Roberta Metsola

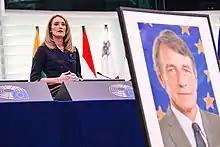
Metsola speaking in a memorial ceremony for David Sassoli in the European Parliament in January 2022

In November 2021, Metsola was chosen as the EPP candidate to succeed David Sassoli as president of the European Parliament on the expiry of his term as president in January 2022. Sassoli had been hospitalised with pneumonia in September 2021, and in December announced that he would not seek a second term as president, making Metsola his likely successor. Following further hospitalisation, Sassoli died on 11 January 2022, one week before the end of his term. On Sassoli's death, Metsola became the acting president of the European Parliament.